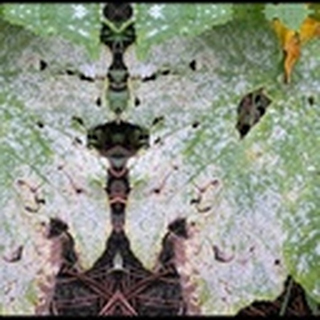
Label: cotton_powdery_mildew